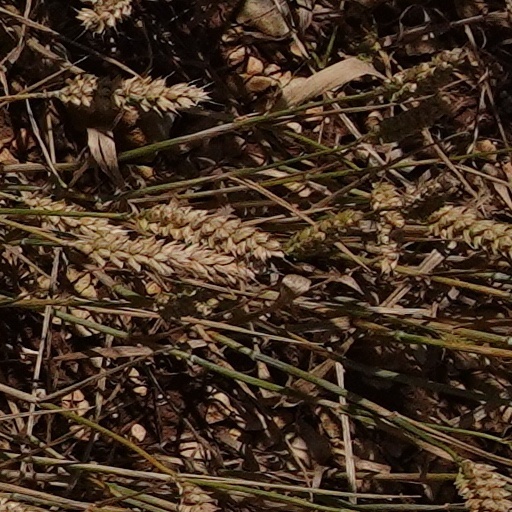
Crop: wheat